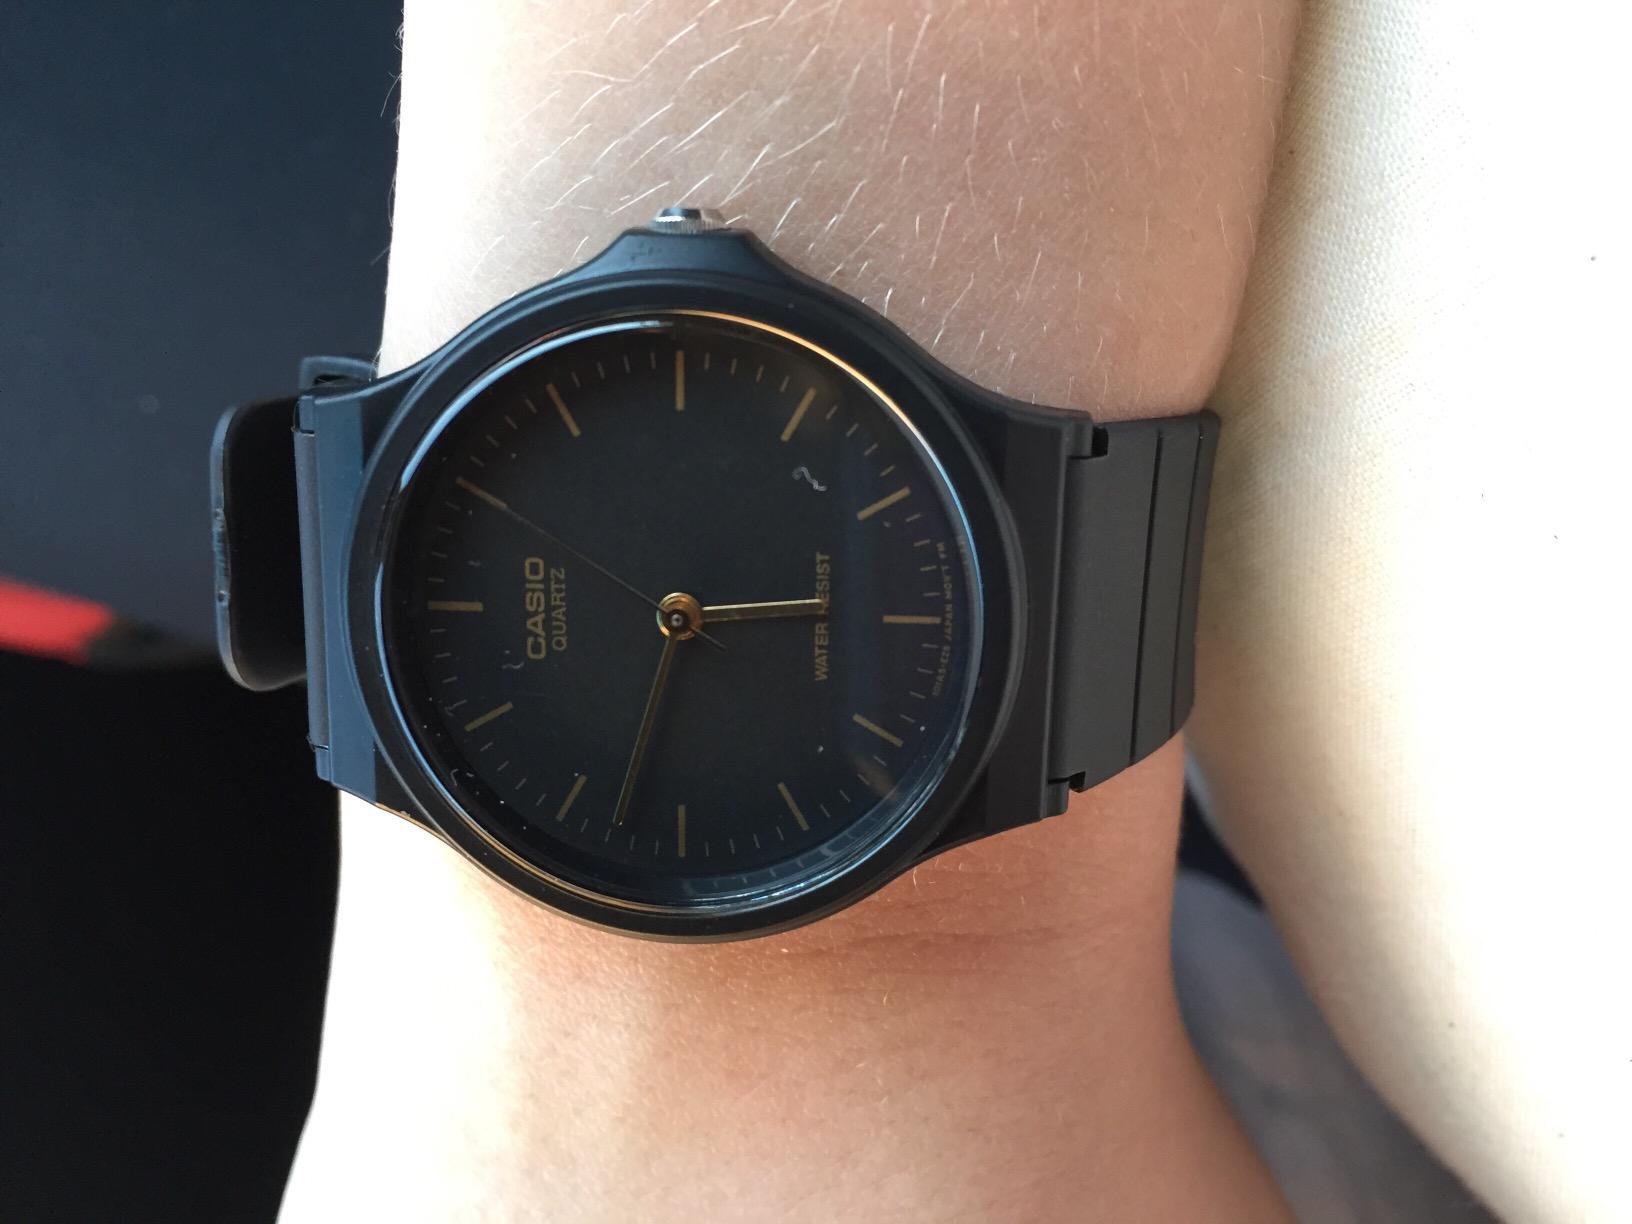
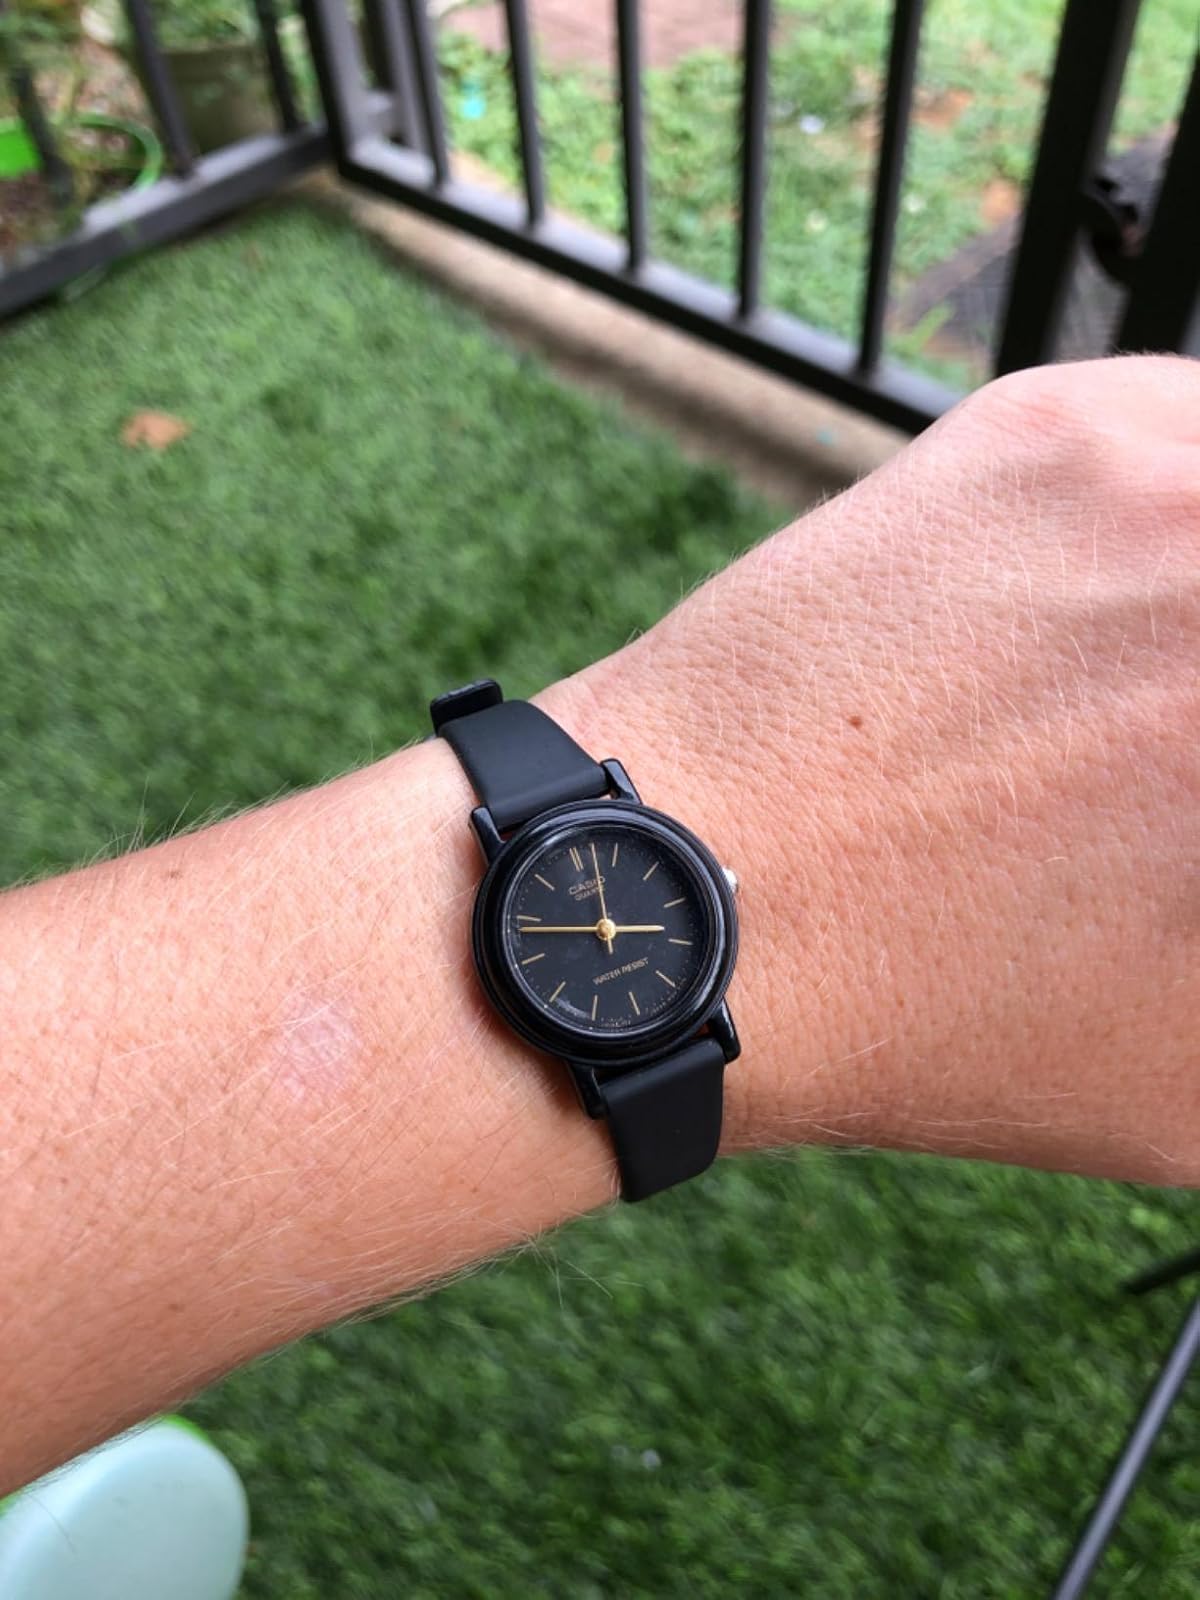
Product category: accessories_watch
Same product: no